Tewksbury Hospital

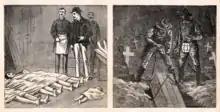
A grisly trade alleged at Tewksbury.

From February 1876 to October 1880, Tewksbury housed its most famous inmate, Anne Sullivan, best known as the teacher and companion of Helen Keller. Her mother dead, and abandoned by her father, Sullivan was admitted to Tewksbury at the age of ten, along with her younger brother Jimmie. Sullivan was afflicted with trachoma, which was beginning to blind her; her brother was suffering from tuberculosis, which was to cause his death four months later. Sullivan later recalled her time at Tewksbury: